Twelve Minutes

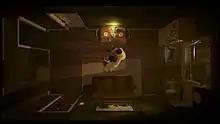
"Twelve Minutes" is played from the top-down view of an apartment suite. Here, the husband and wife are dancing.

"Twelve Minutes" is played from a top-down perspective and is set in an apartment suite shared by a husband and wife (voiced by James McAvoy and Daisy Ridley, respectively) which includes the main living and kitchen area, their bedroom, a bathroom, and a closet. The player controls the husband during these events in the style of a point-and-click adventure game, where he is free to do various actions. Without taking certain actions, over the course of 12 minutes, the husband learns his wife is pregnant. A self-identified police officer (voiced by Willem Dafoe) arrives at the apartment and accuses the wife of murdering her father several years ago, and in trying to arrest her knocks out the husband and kills the wife and her unborn child.